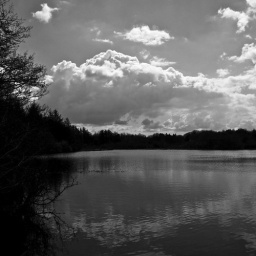
I like the details in the clouds in this black and white shot of the same scene as previous.